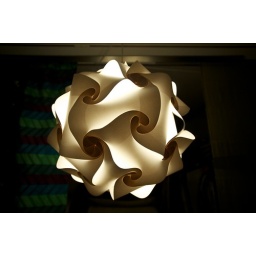
A side show at the Richterswill festival. Saw this lamp in a window and loved the curves.